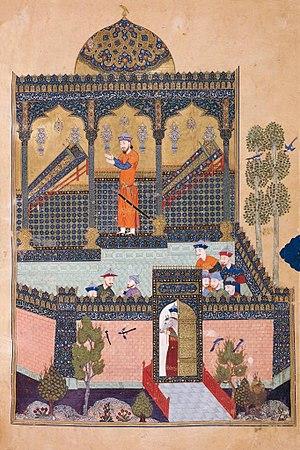
Le Bayasanghori Shâhnâmeh ou Livre des rois de Bayasanghor est un ancien manuscrit illustré contenant le texte du Shâh Nâmeh et exécuté en 1430 pour le prince Baysunghur Iᵉʳ, petit-fils de Tamerlan. Le manuscrit, décoré de 21 miniatures, est conservé au musée du Palais du Golestan à Téhéran.